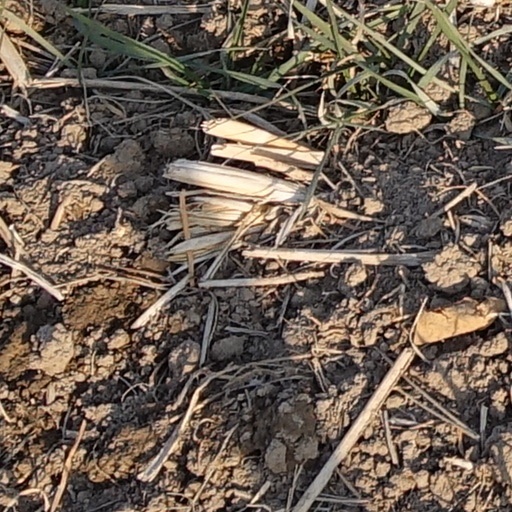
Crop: wheat